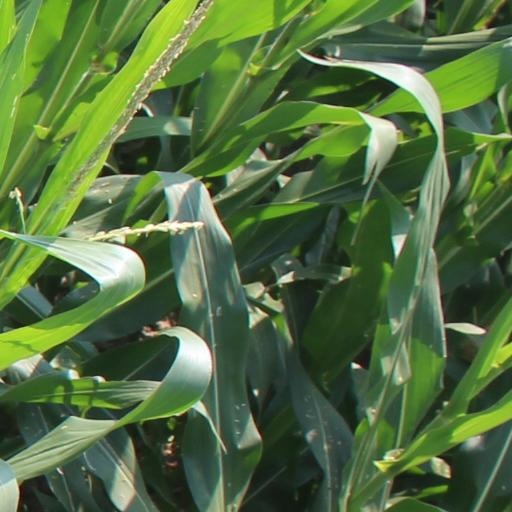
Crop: maize; corn